Question: How many boys?
Tambaya: Yara maza nawa ne?
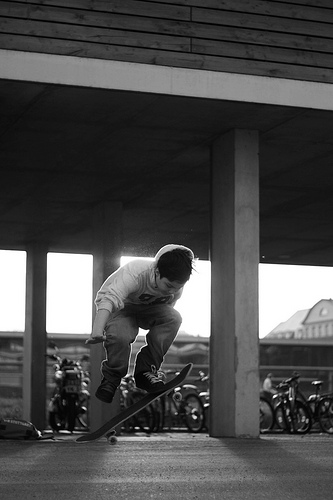
Answer: One.
Amsa: Ɗaya.